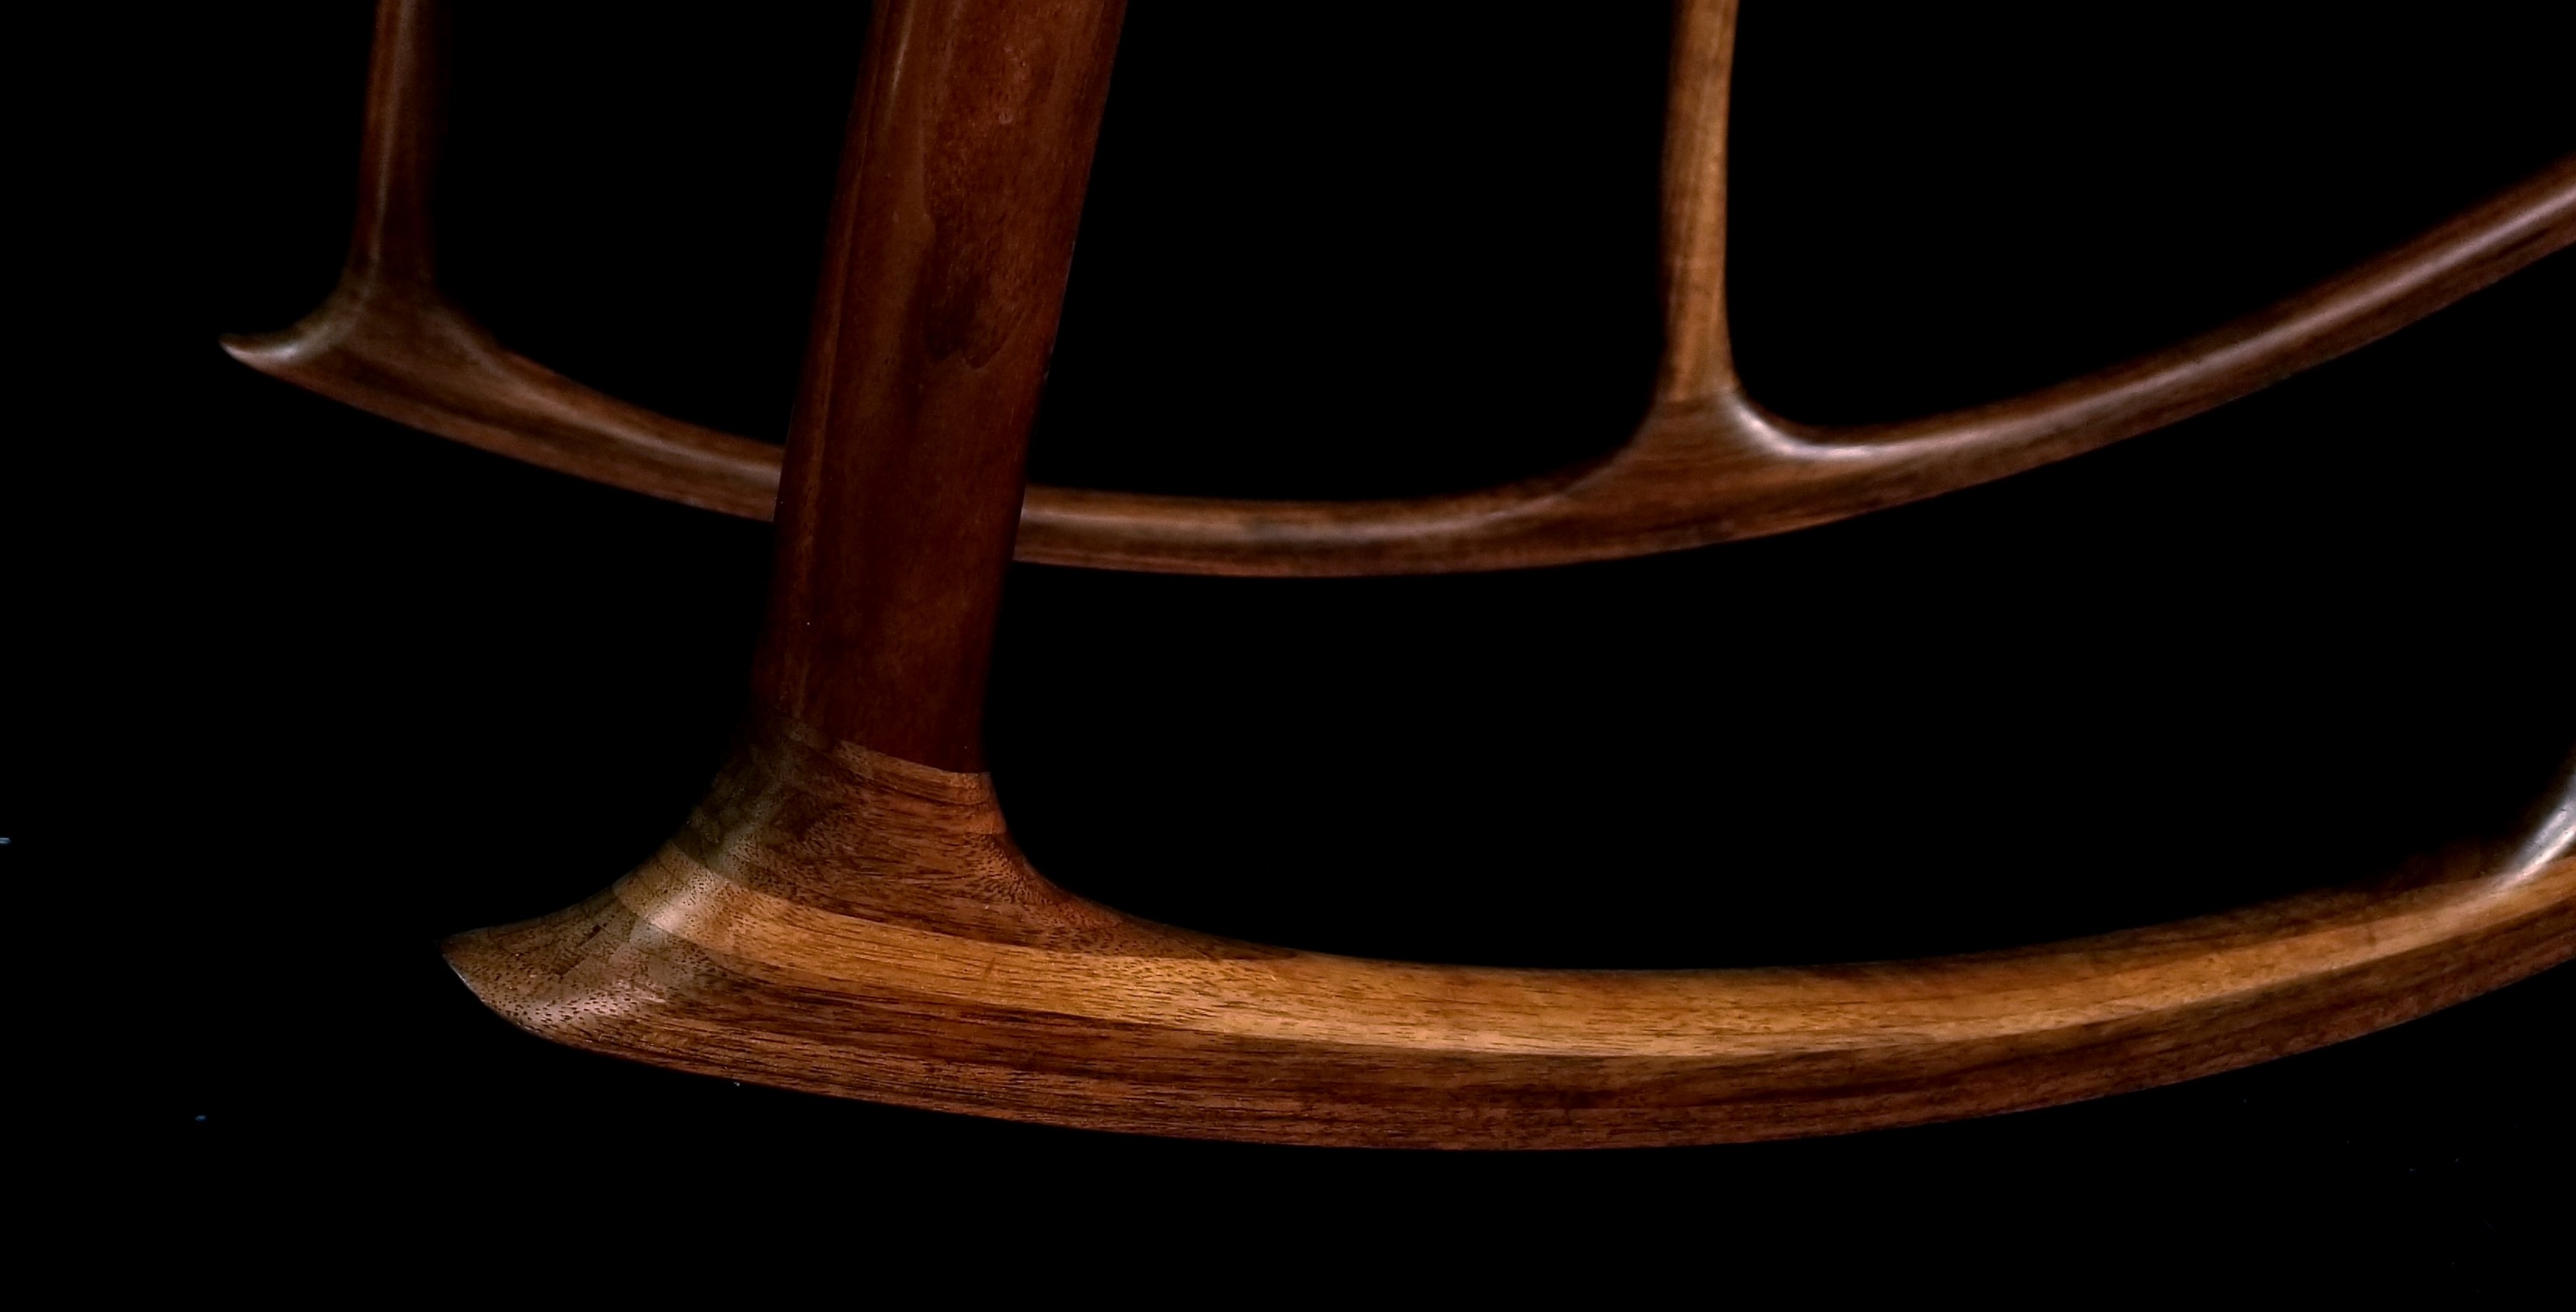
walnut, chair, rocking chair, sculpted, still life photography, wood, wood stain, furniture, metal